Saxilby

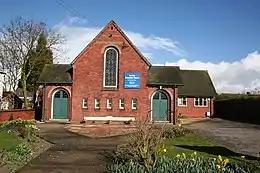
Saxilby Methodist Church, now Plymouth Brethren

Saxilby has been served by various different Christian churches including Church of England, Methodist, Wesleyan and, at one point, a St Andrew's Mission House. Today, Saxilby has a 12th-century church dedicated to Saint Botolph. The Methodist church closed in 2020, and the building is now occupied by the Plymouth Brethren Christian Church.